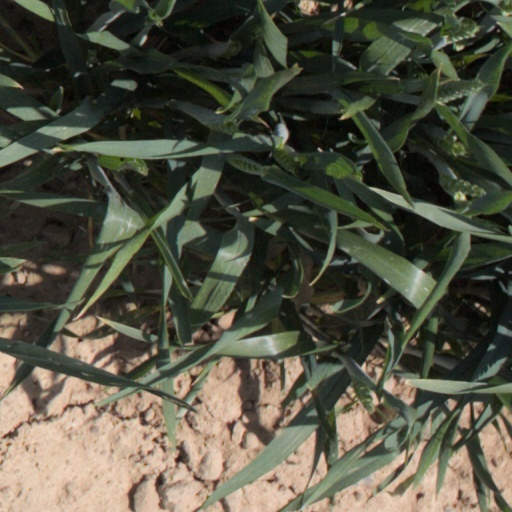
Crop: wheat